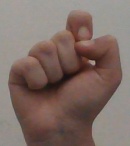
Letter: fa